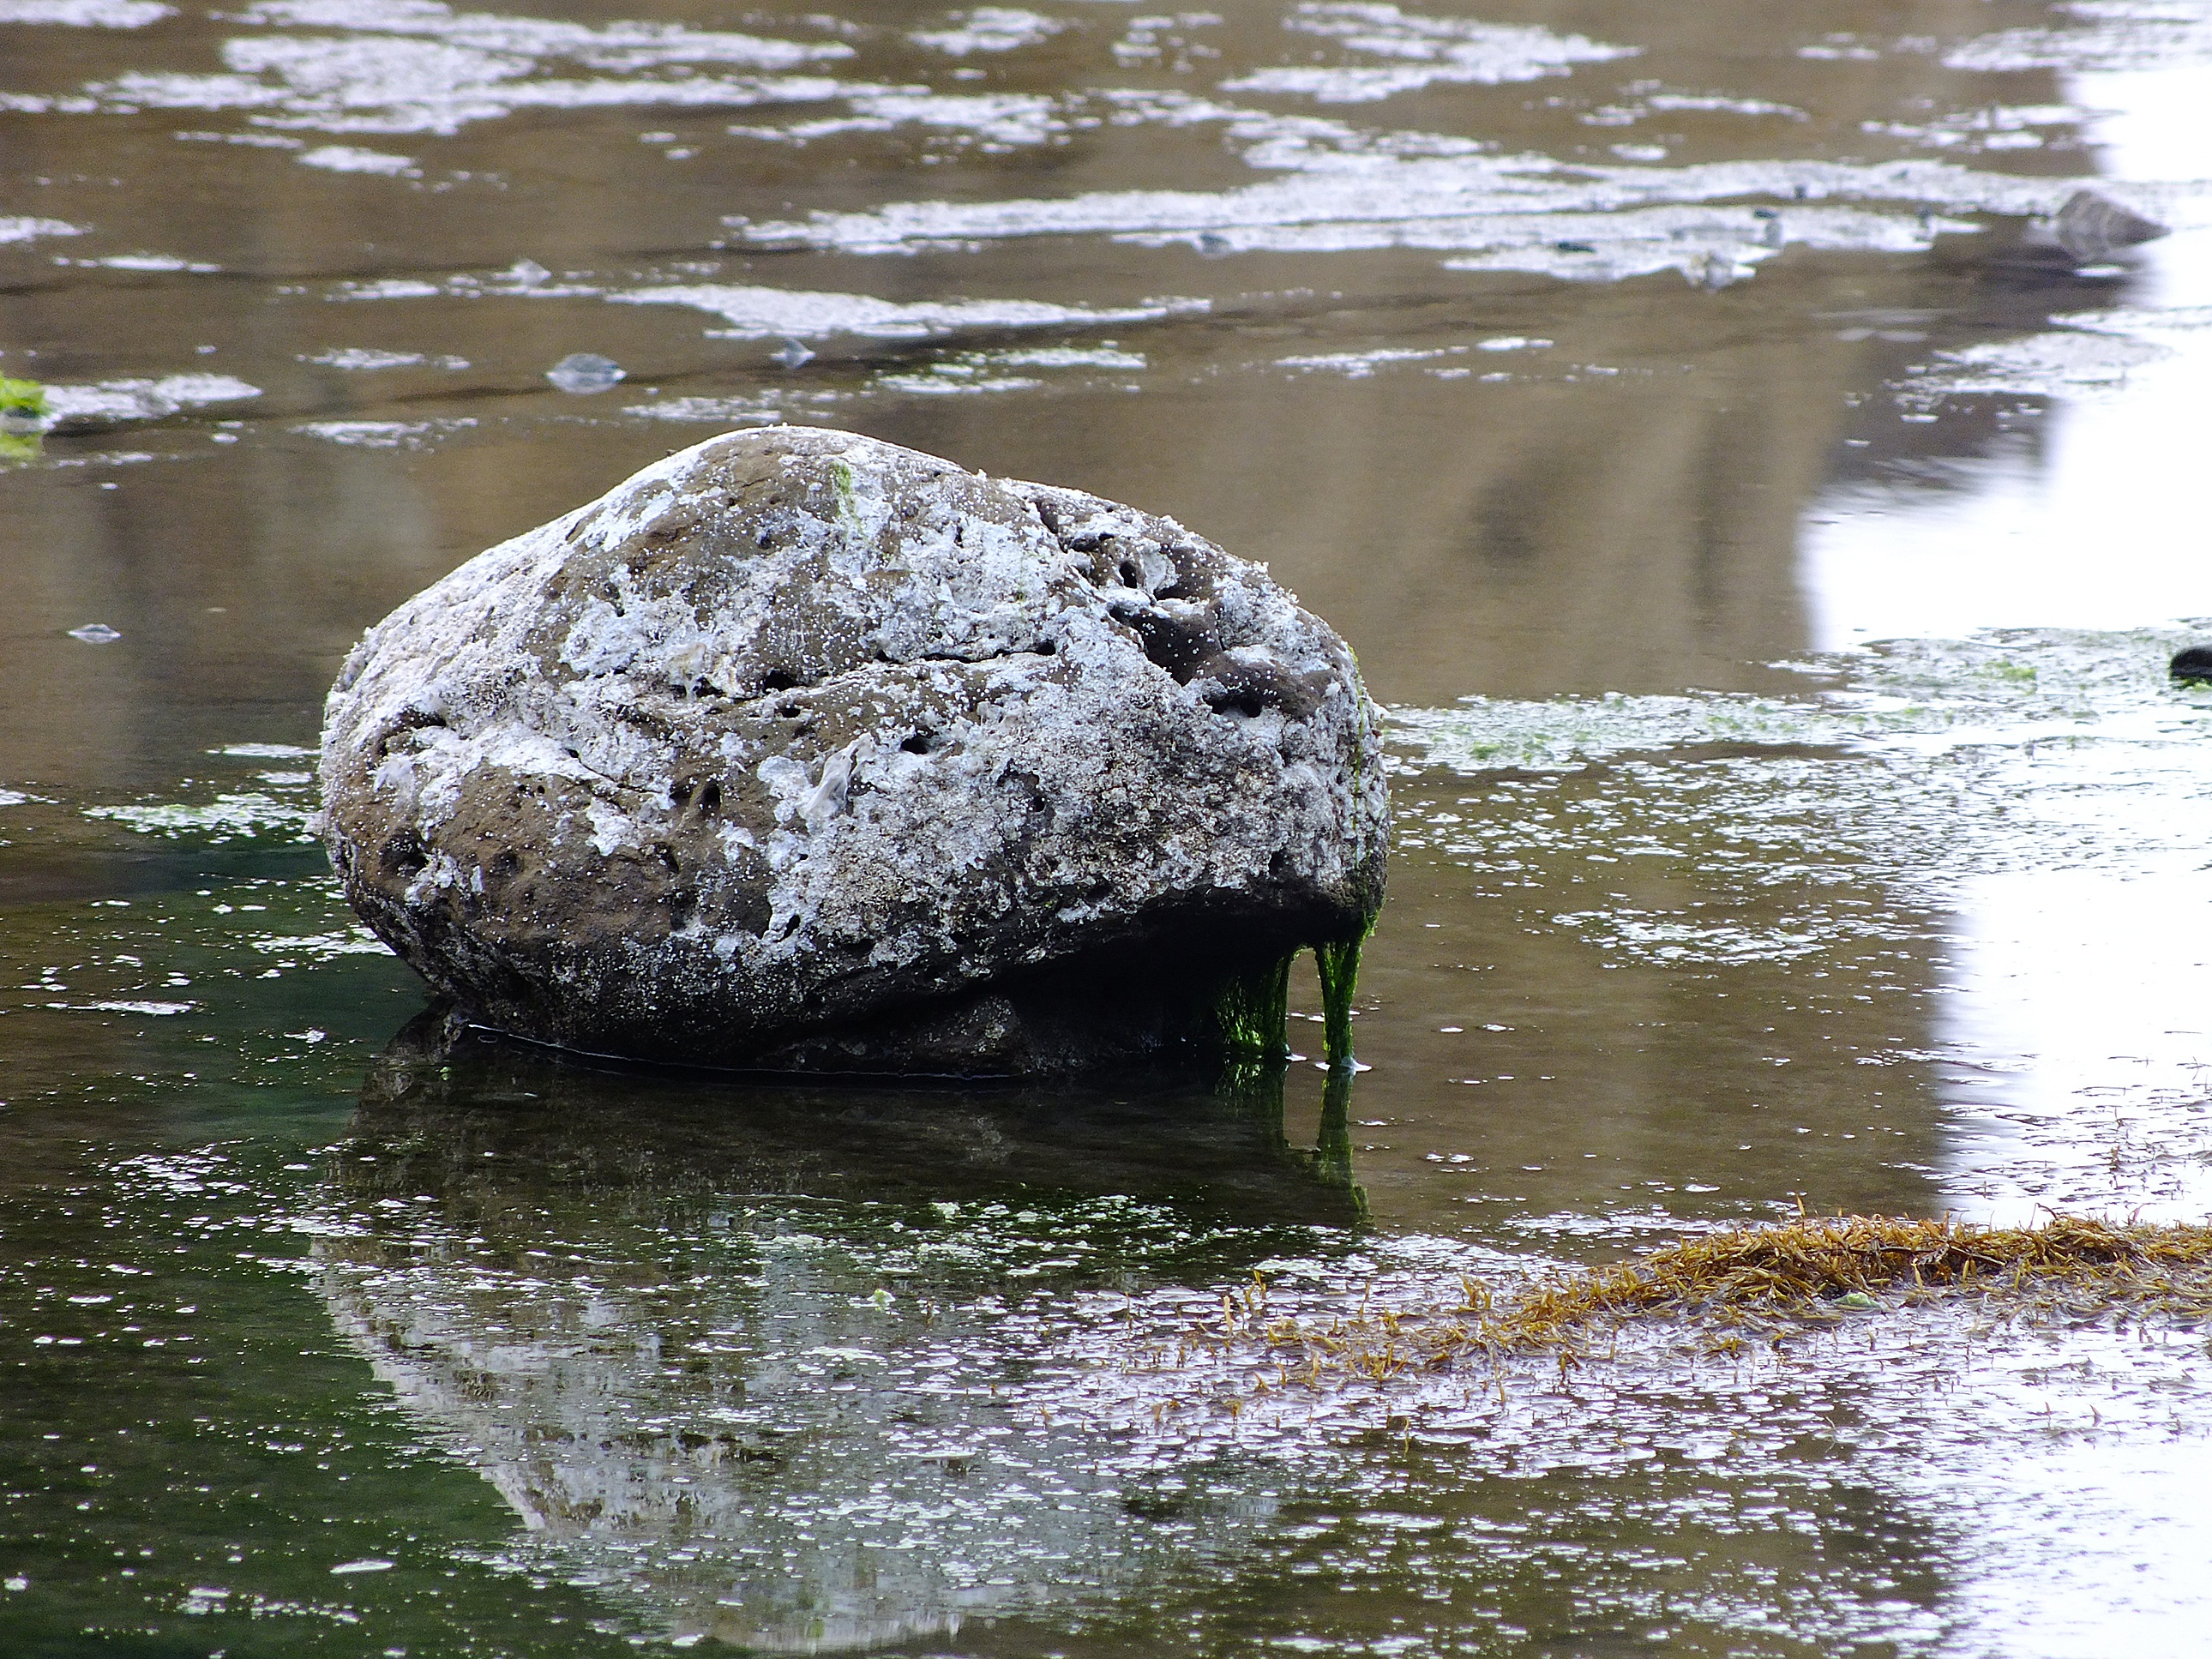
sea, water, nature, rock, white, river, stone, wildlife, stream, green, reflection, seaweed, reptile, fauna, material, crocodile, alligator, beautiful, simple, sea water, crocodilia, hai bian, beautiful port, we cool